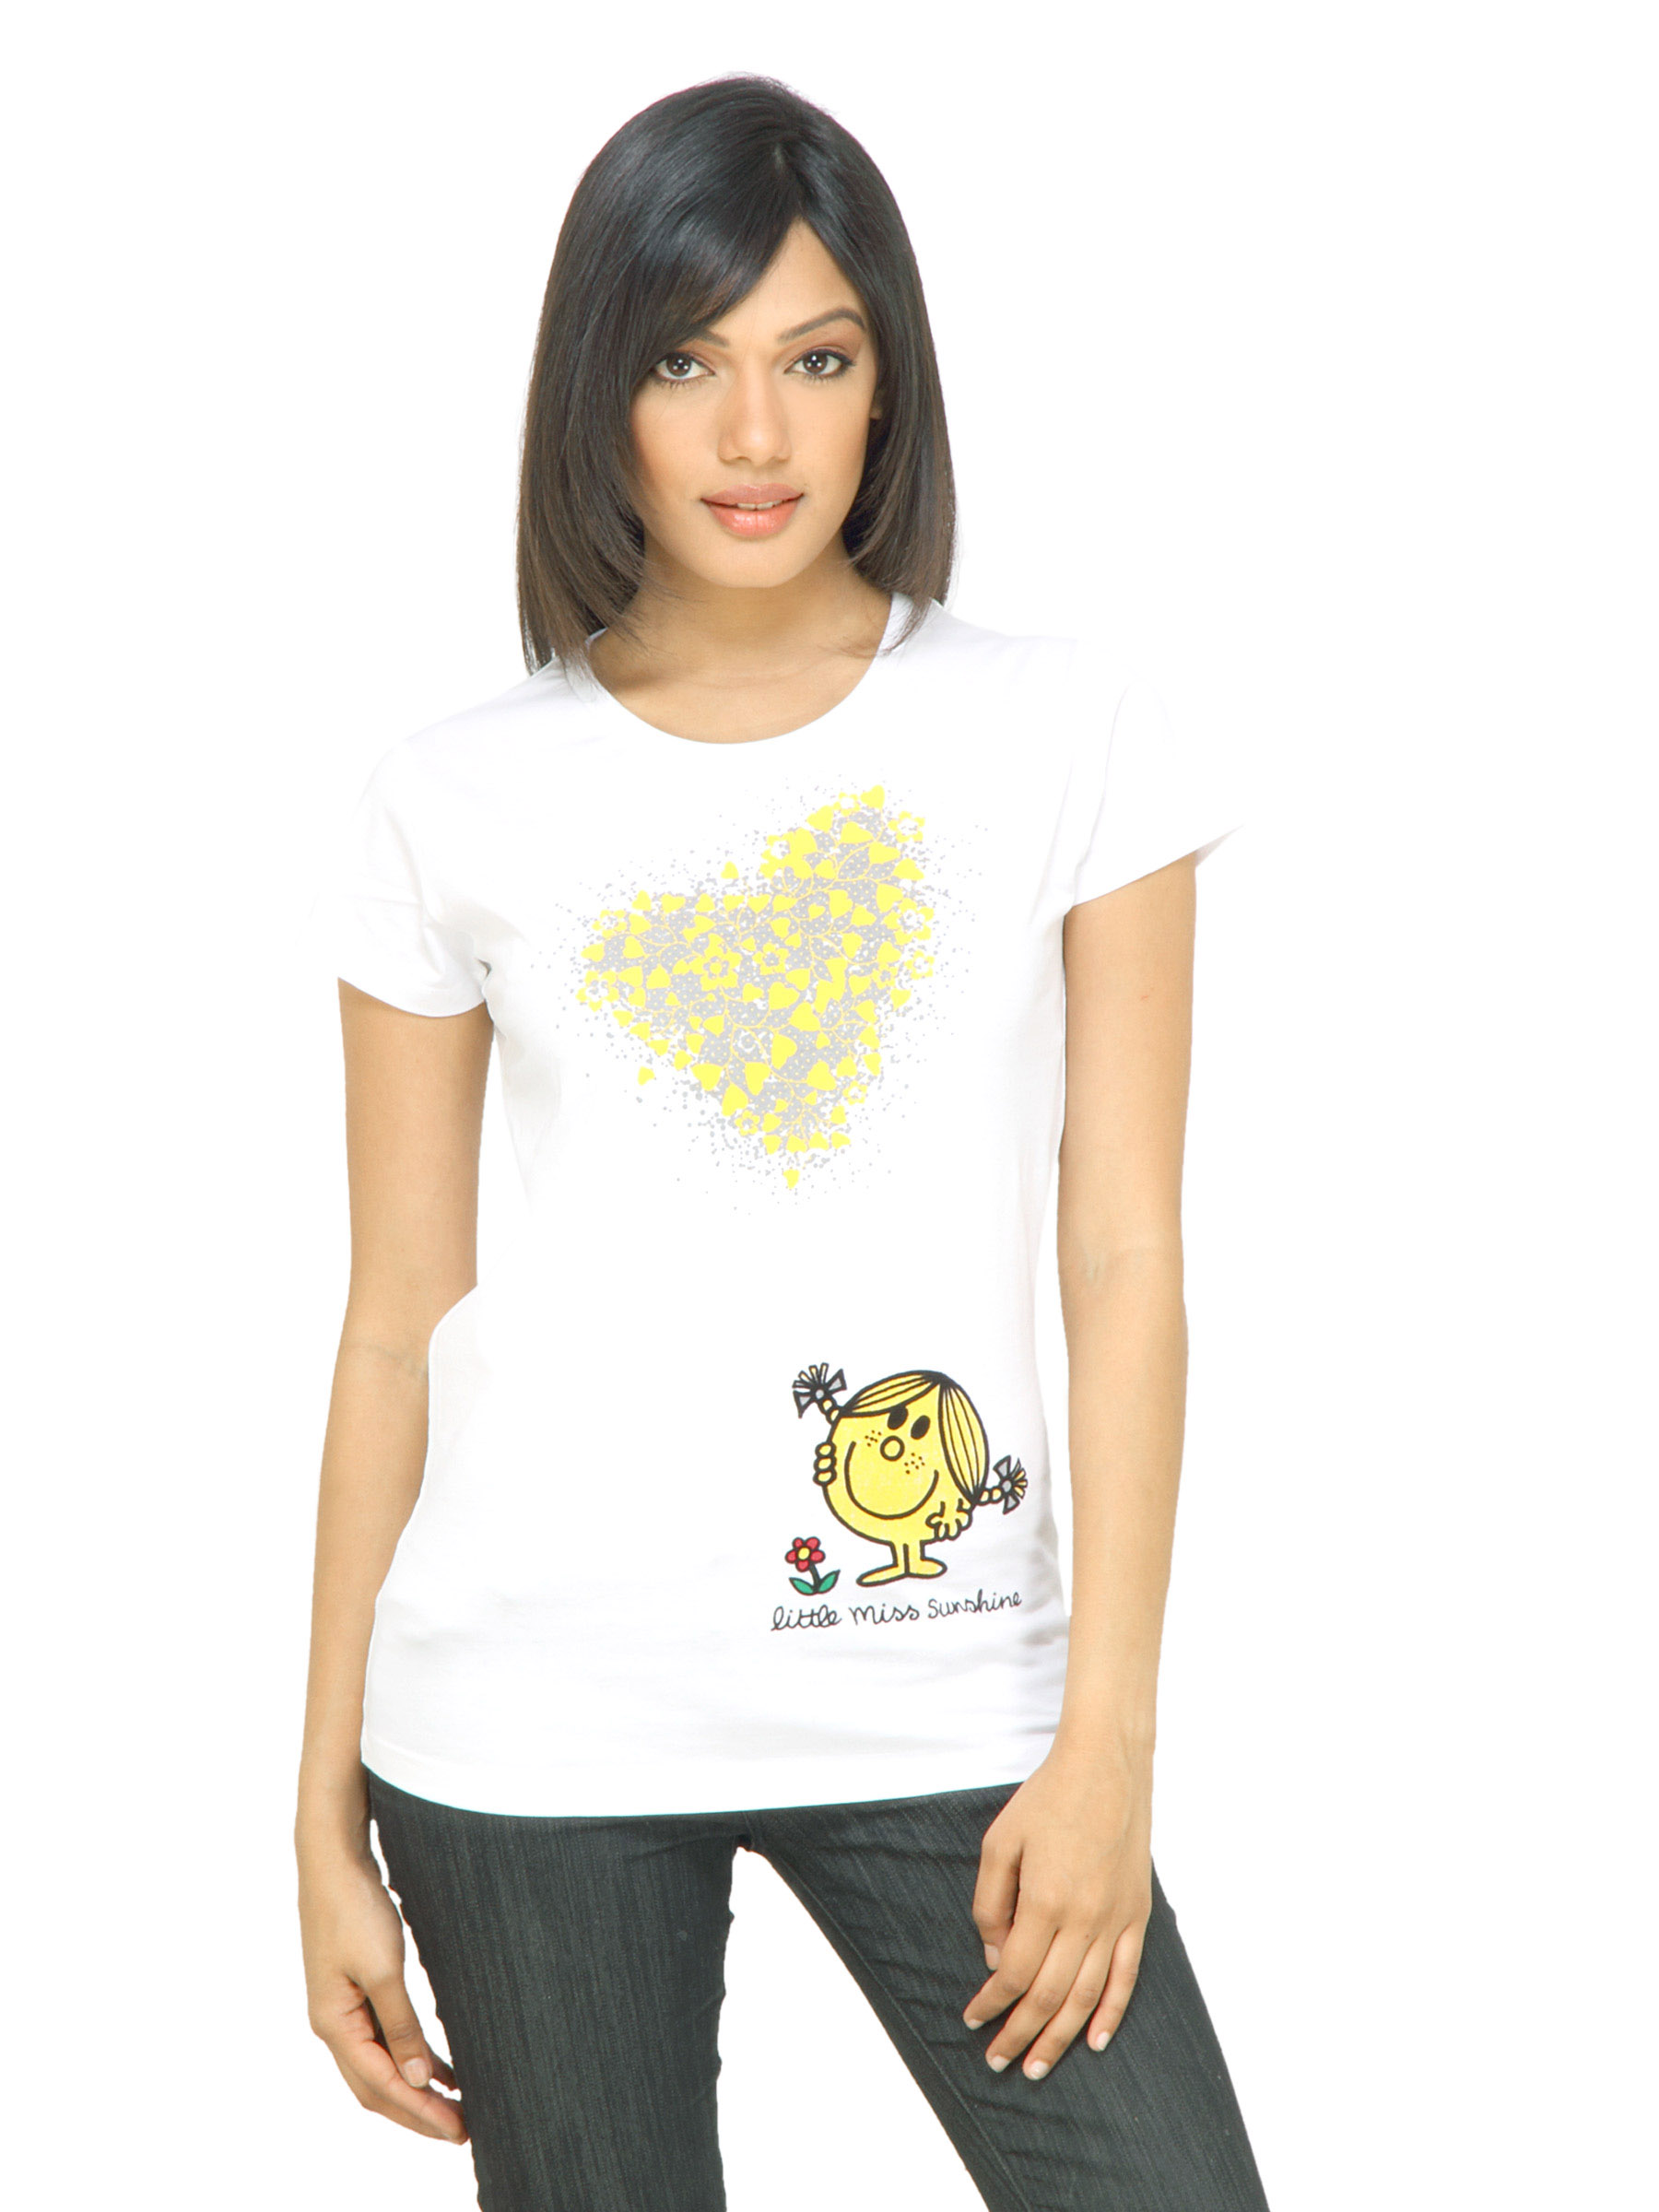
Little Miss Women Sunshine White T-shirt
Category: Apparel / Topwear / Tshirts
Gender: Women
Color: White
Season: Fall 2011
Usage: Casual